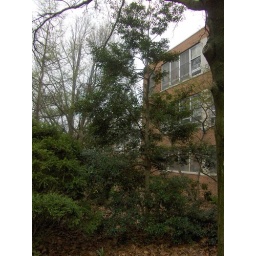
This broadleaf evergreen tree can reach 30' in height and will be covered in red berries in the fall and winter.